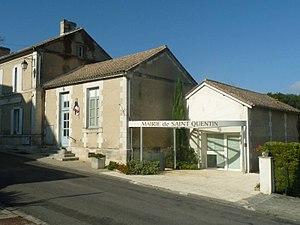
mairie de St-Quentin-de-Chalais (16), France
Saint-Quentin-de-Chalais est une commune du Sud-Ouest de la France, située dans le département de la Charente.